Lyavon Barshchewski

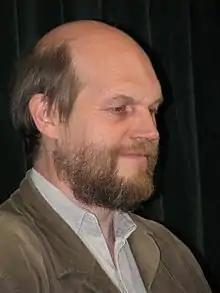

Lyavon Barshchewski (born March 4, 1958) is a Belarusian philologist and opposition politician.